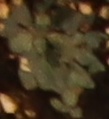
Label: Horseweed